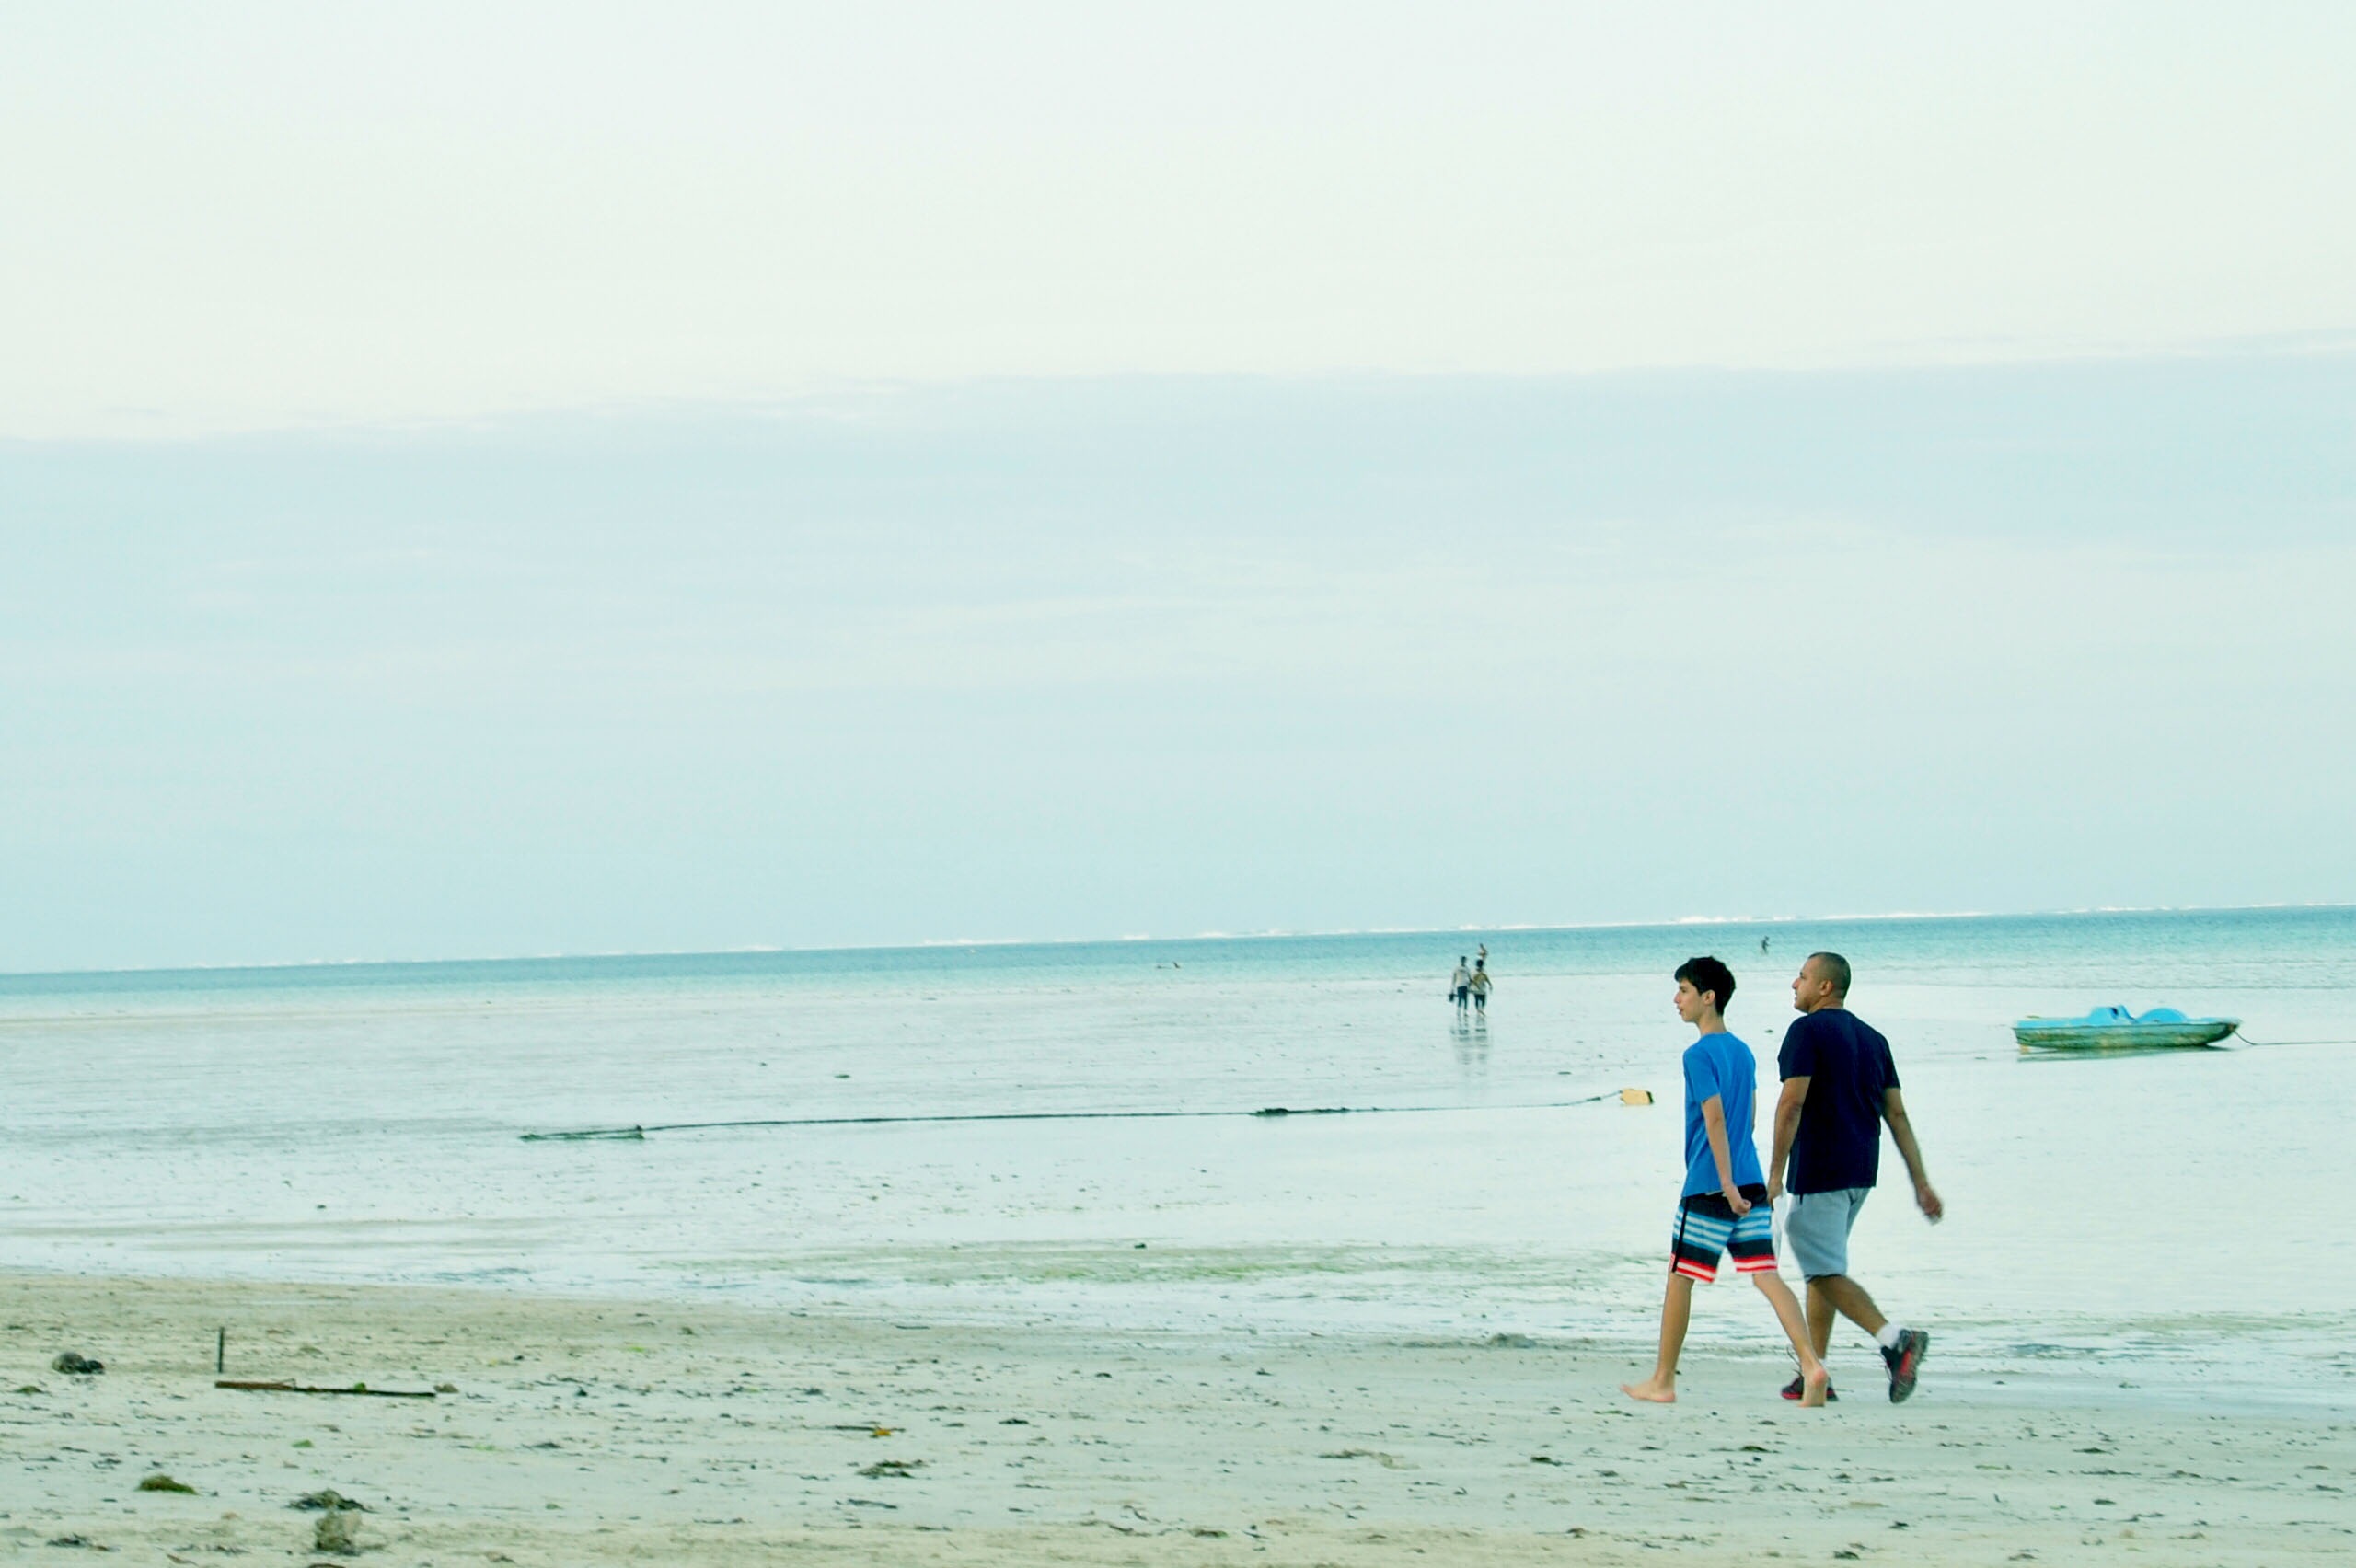
beach, sea, coast, sand, ocean, horizon, shore, wave, summer, vacation, coastline, walk, seascape, father, bay, body of water, son, cape, wind wave